Culture of the United Kingdom

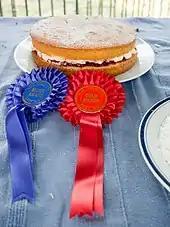
An award-winning Victoria sponge from an English village fête. Competitive baking is part of the traditional village fête, inspiring "The Great British Bake Off" television series.

Protests followed as pro-Christmas rioting broke out in several cities; and for weeks Canterbury was controlled by the rioters, who decorated doorways with holly and shouted royalist slogans. The book, "The Vindication of Christmas" (London, 1652), argued against the Puritans, and notes old English Christmas traditions: dinner, roast apples on the fire, card playing, dances with "plow-boys" and "maidservants", old Father Christmas and carol singing. The Restoration of King Charles II in 1660 ended the ban.